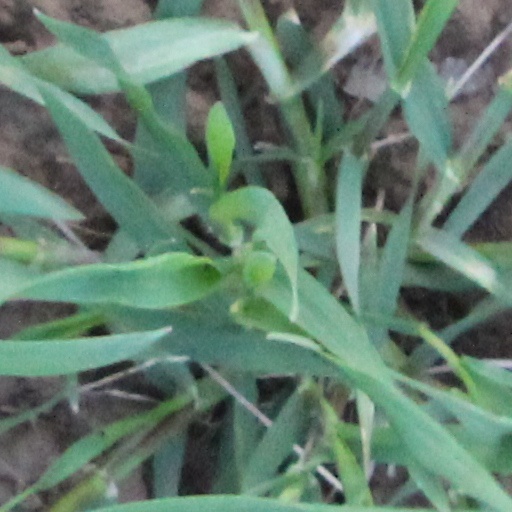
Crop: wheat